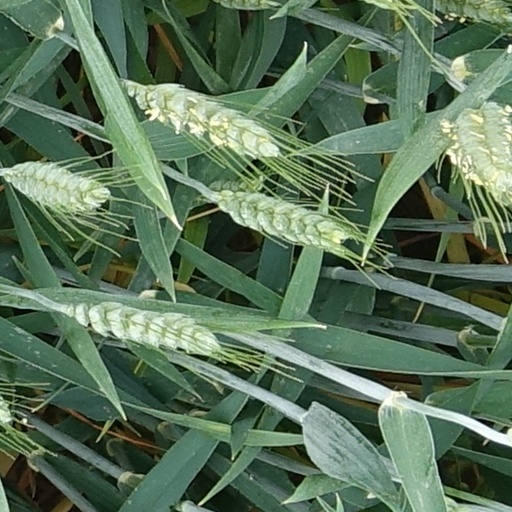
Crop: wheat